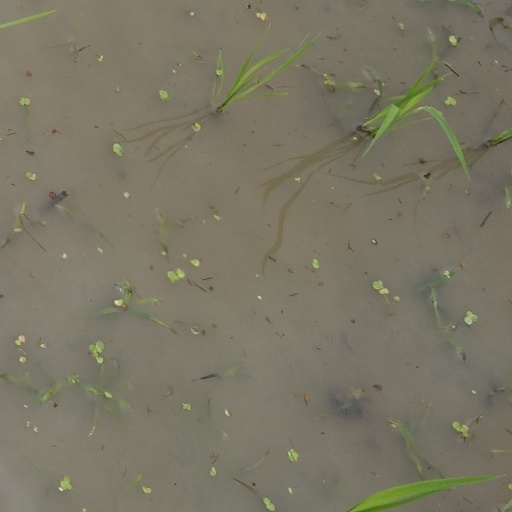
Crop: rice